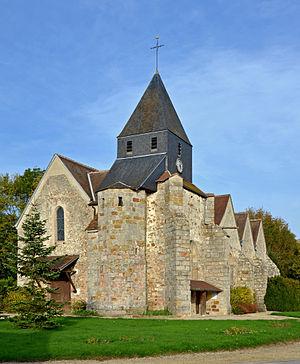
Église Saint-Aignan de Villiers-sur-Seine. (Seine-et-Marne, Ile de France)
Villiers-sur-Seine est une commune française située dans le département de Seine-et-Marne en région Île-de-France.